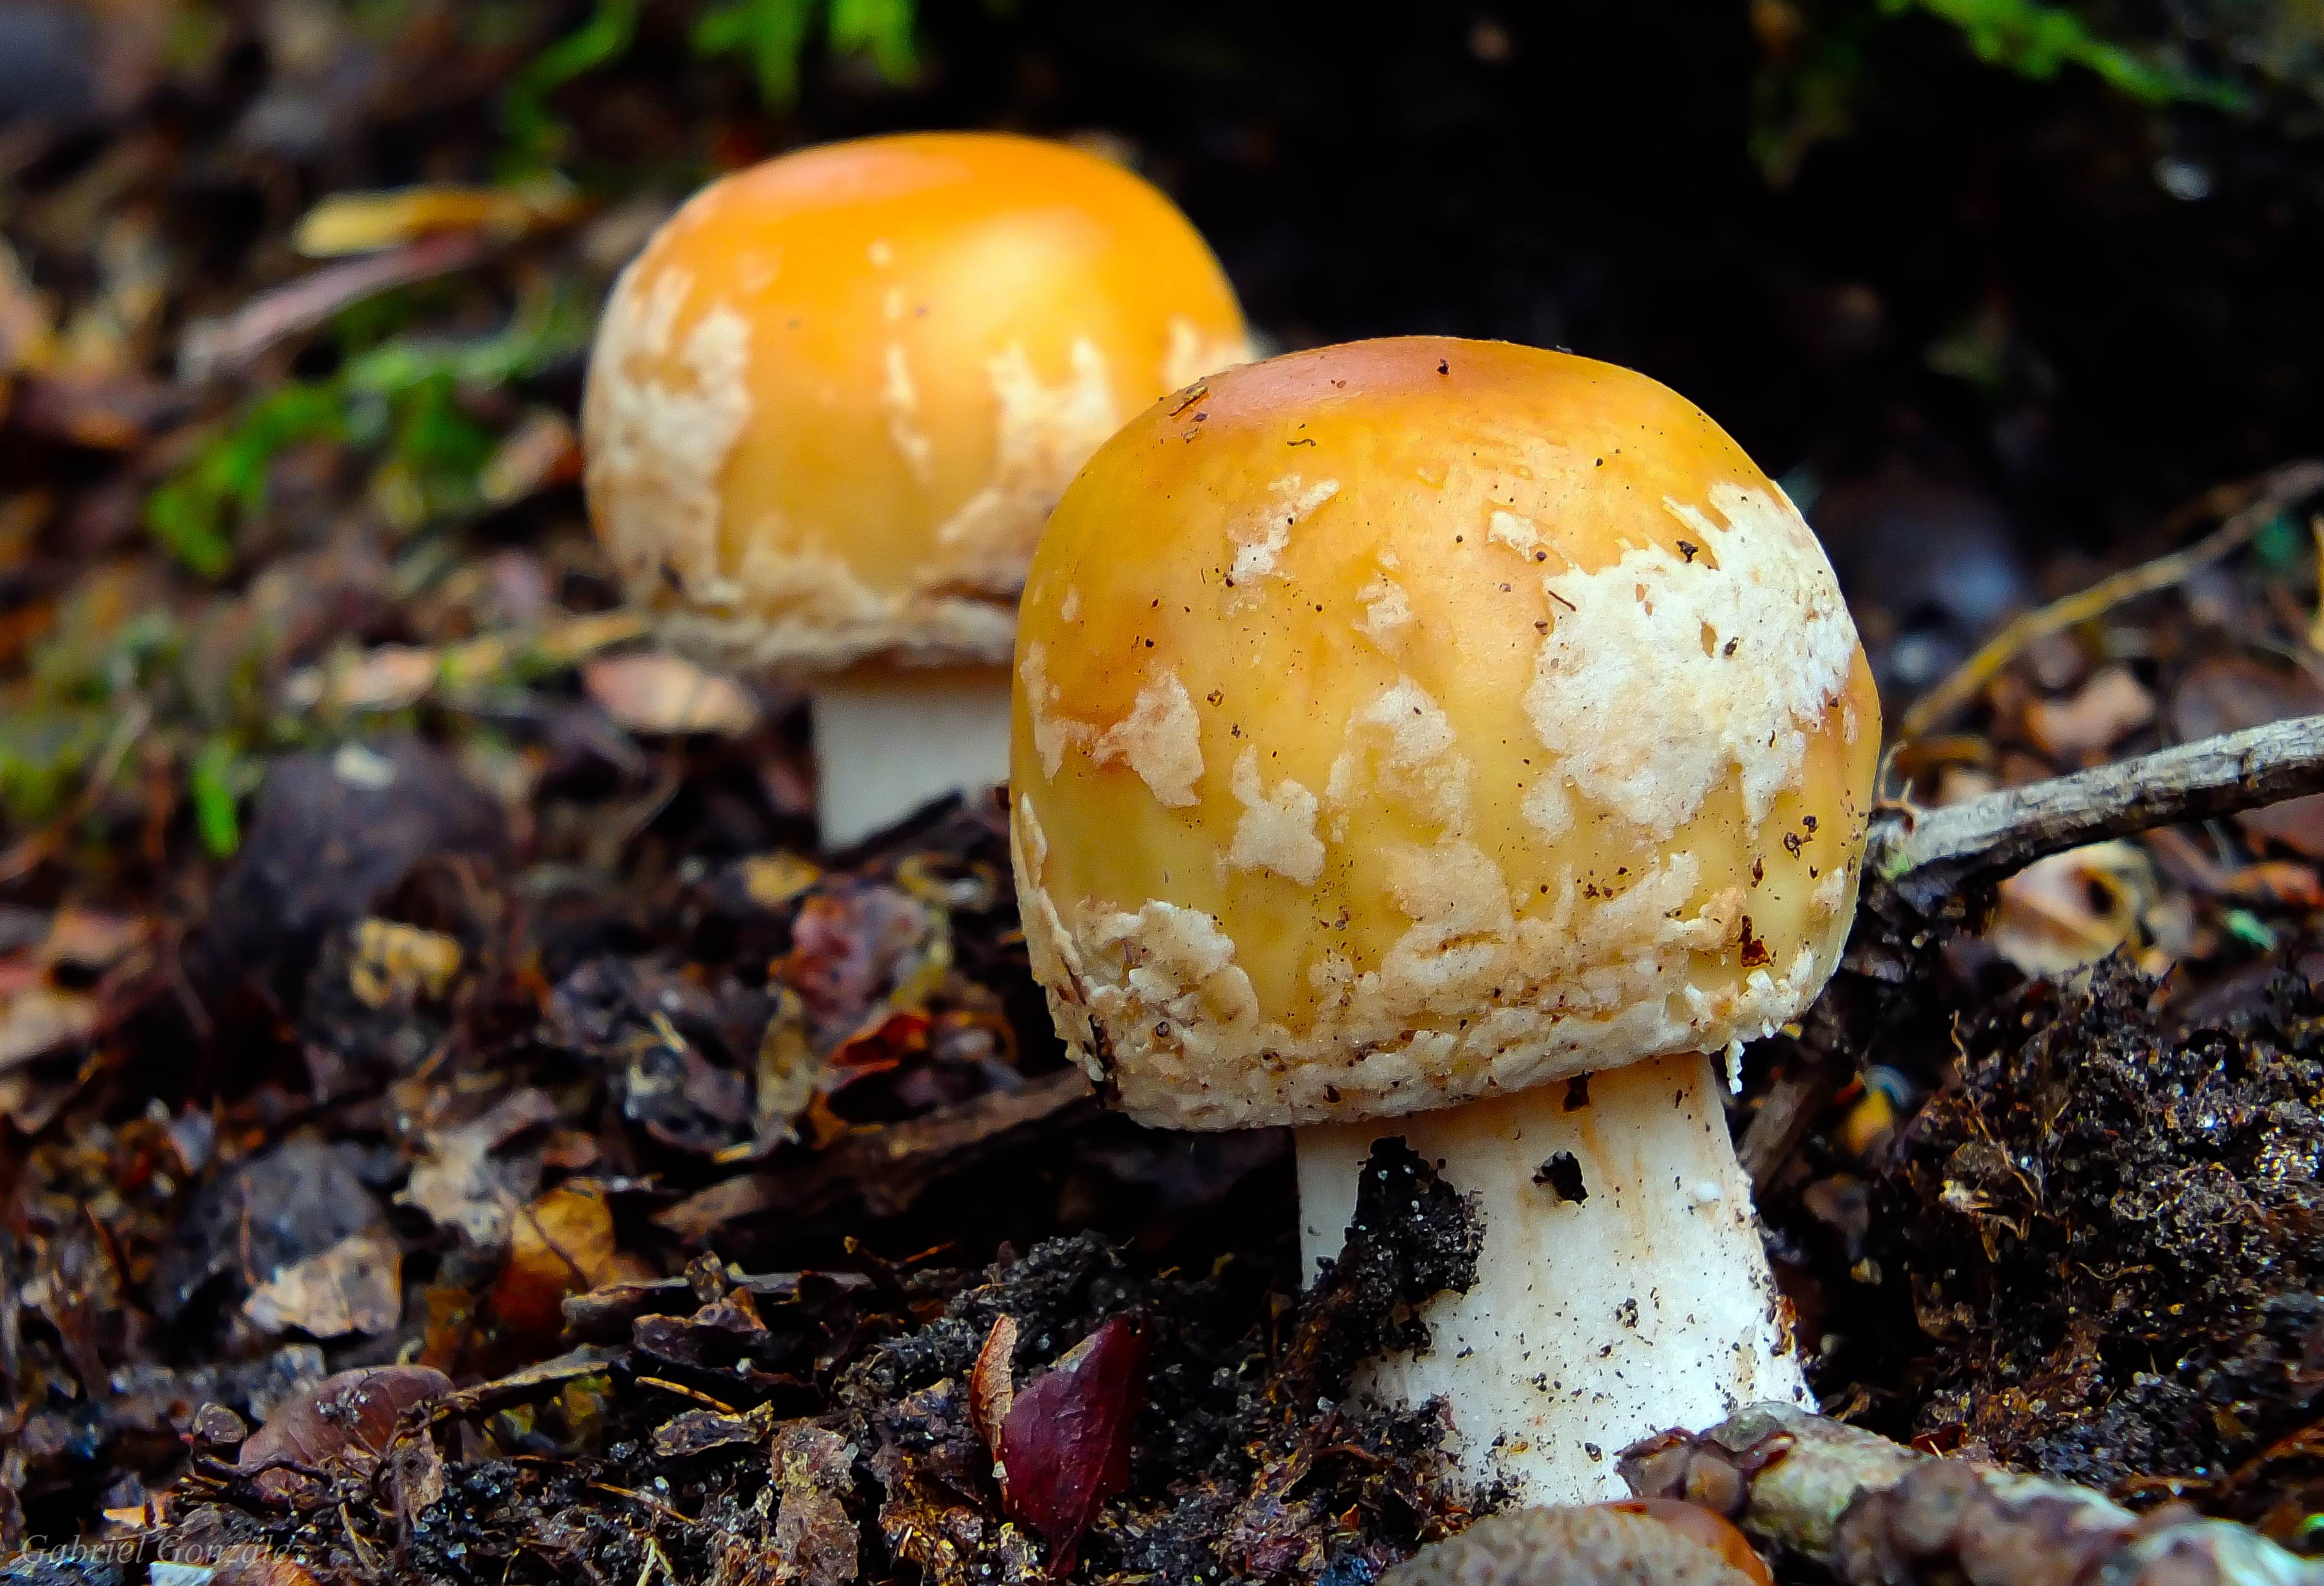
nature, macro, autumn, mushroom, yellow, flora, fungus, mushrooms, naturaleza, setas, agaric, bolete, ggl1, gaby1, fujifilmxs1, agaricus, macro photography, matsutake, edible mushroom, medicinal mushroom, agaricomycetes, agaricaceae, champignon mushroom, penny bun